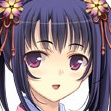
Portrait style: Anime Portrait